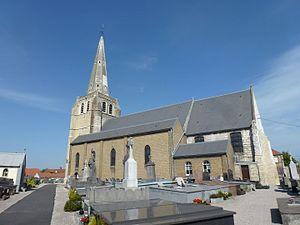
Sainte-Marie-Kerque est une commune française située dans le département du Pas-de-Calais en région Hauts-de-France.